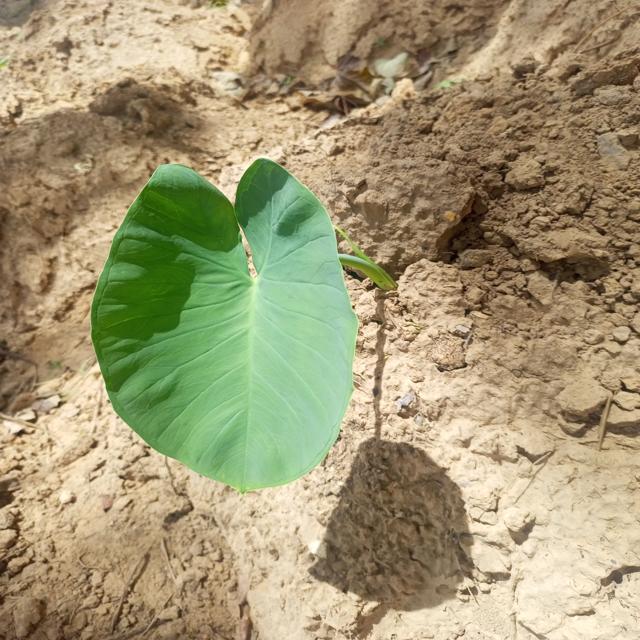
Label: Healthy